Bad Boys (1983 film)

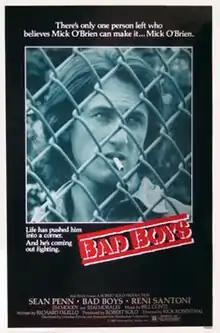
Theatrical release poster

Bad Boys is a 1983 American coming-of-age crime drama film set in a juvenile detention center, starring Sean Penn, Esai Morales, and Clancy Brown, Alan Ruck and Ally Sheedy in their film debuts. The film is directed by Rick Rosenthal. The original music score was composed by Bill Conti.